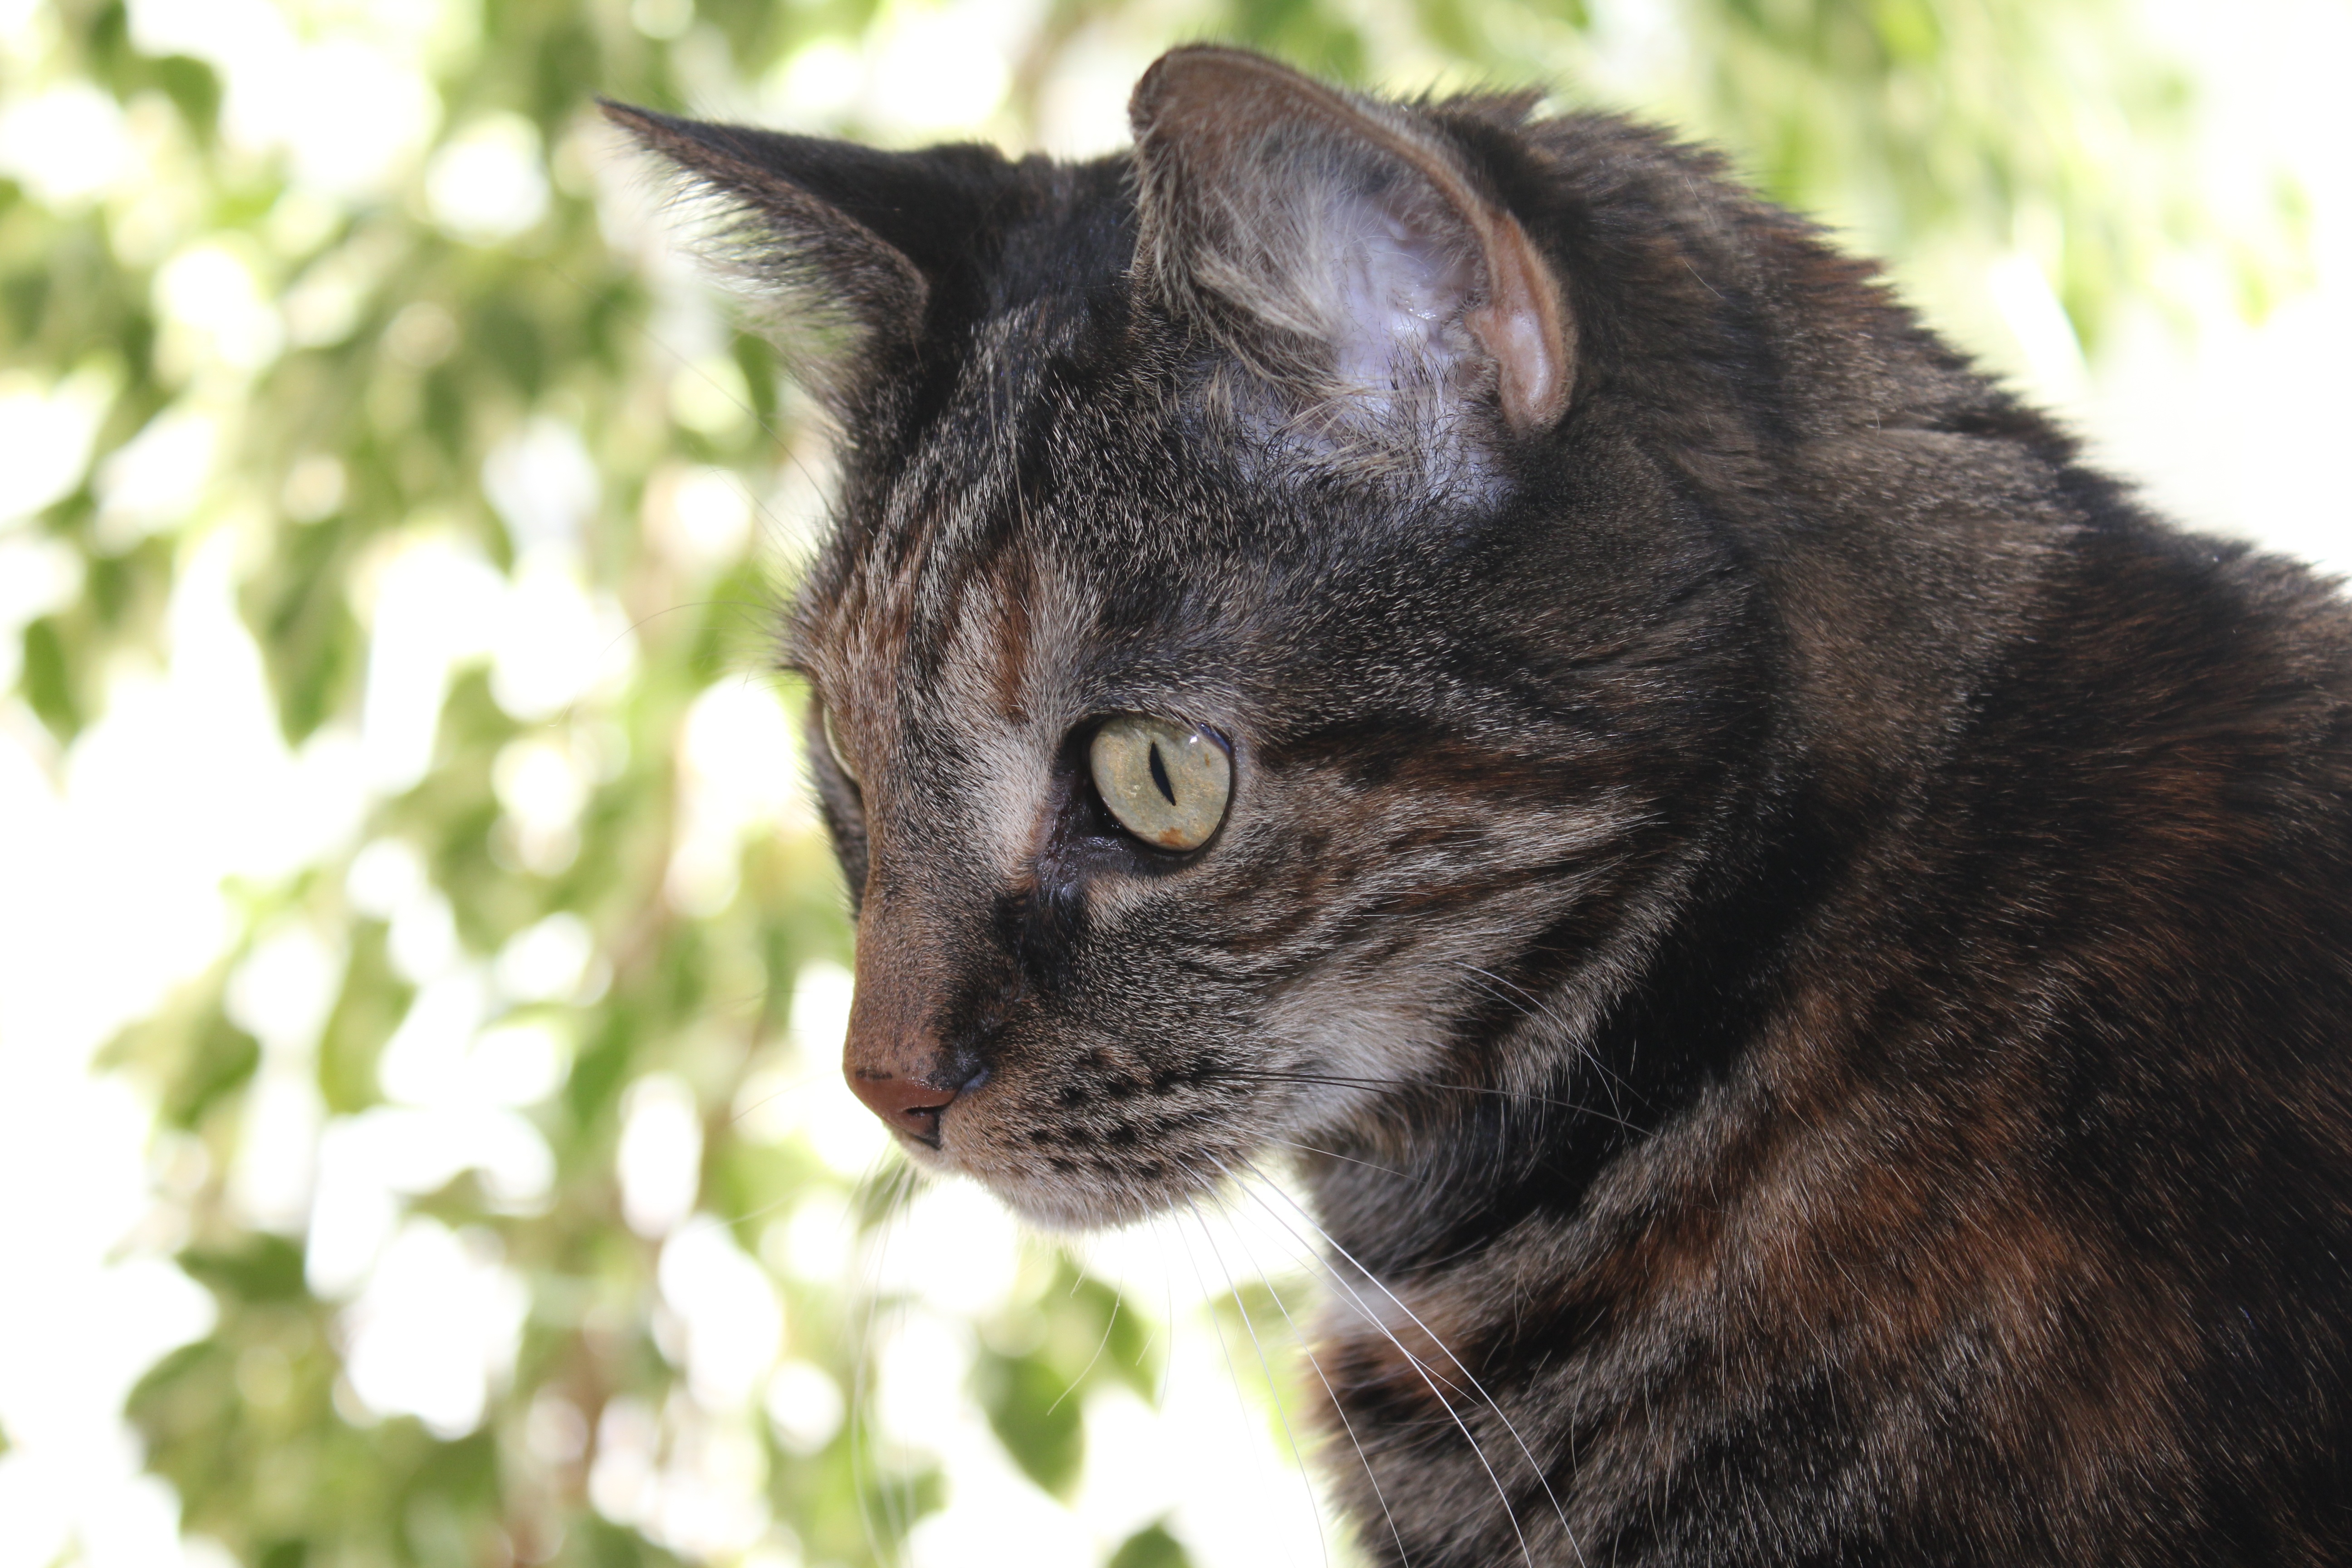
pet, cat, mammal, black cat, fauna, whiskers, adidas, head, vertebrate, out, domestic cat, european shorthair, korat, small to medium sized cats, cat like mammal, carnivoran, nebelung, domestic short haired cat